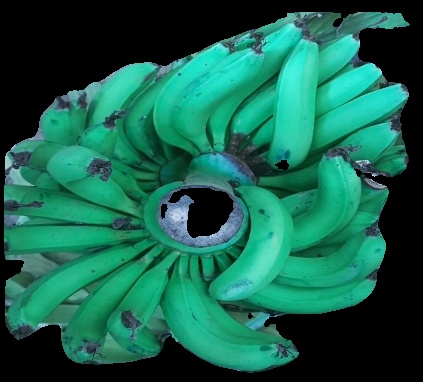
Variety: pachbale
Grade: grade3